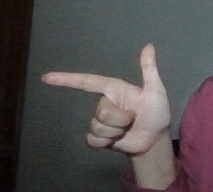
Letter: yaa